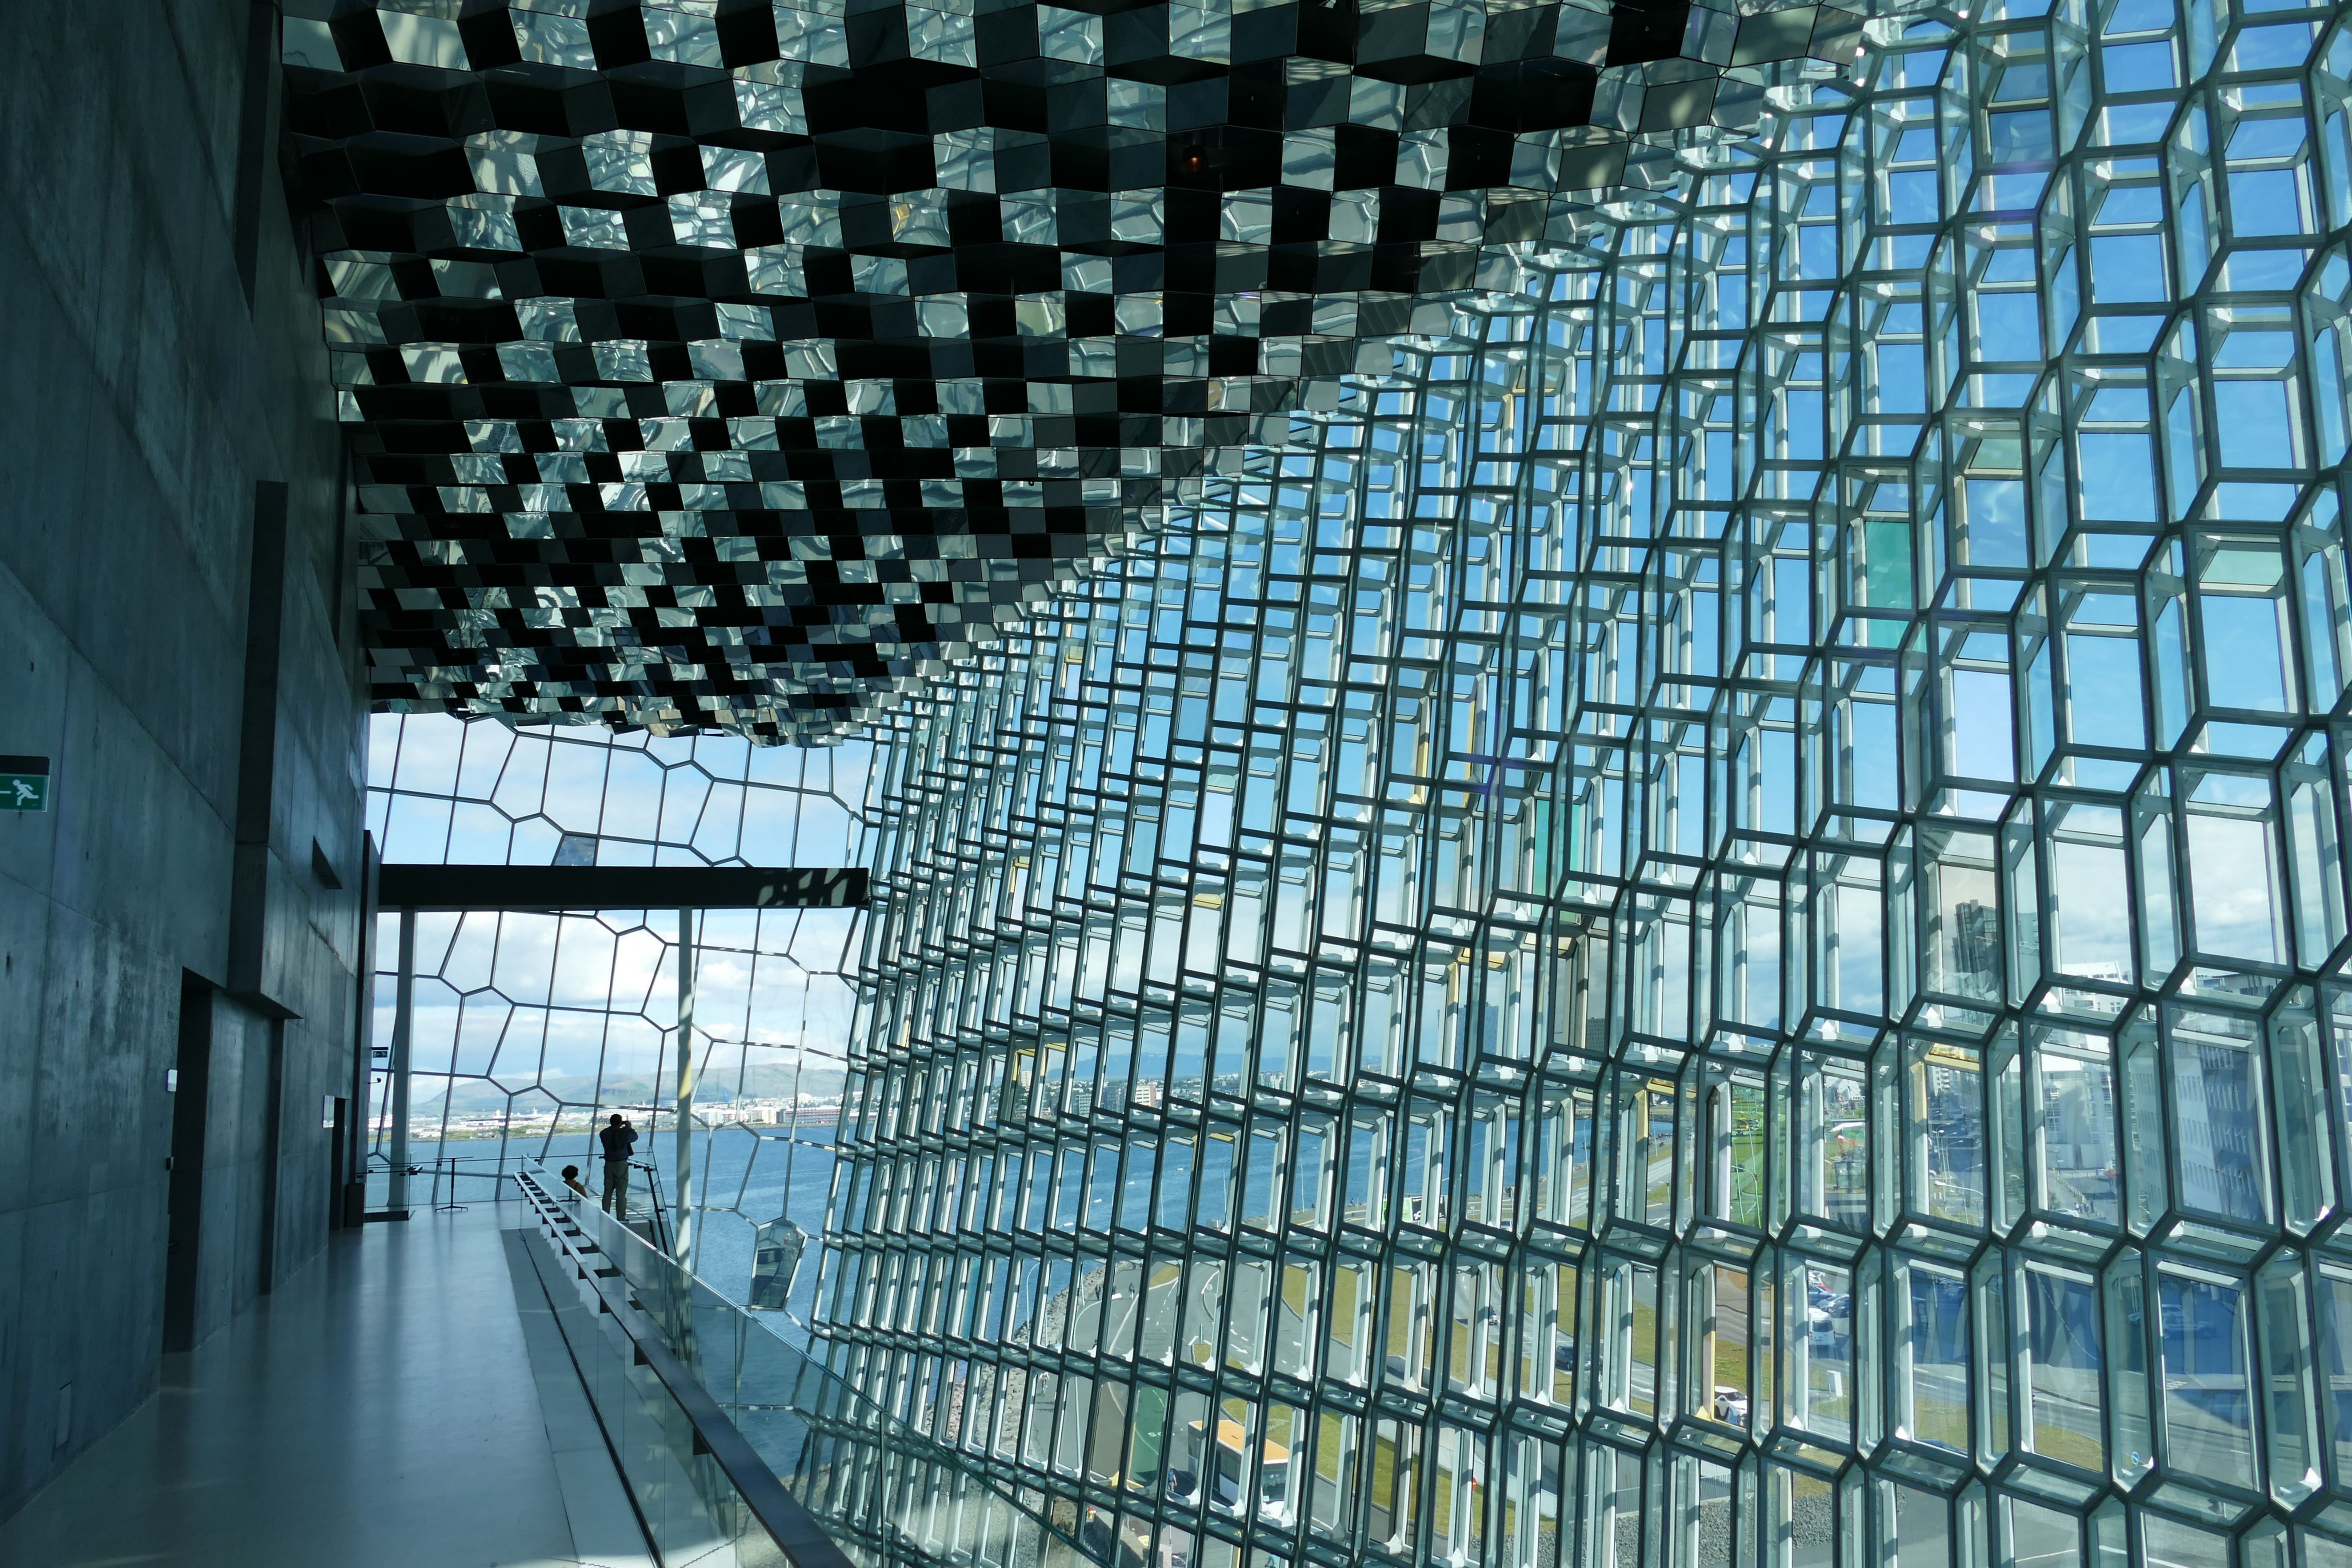
architecture, structure, window, glass, building, skyscraper, concert, line, hall, landmark, facade, iceland, places of interest, design, symmetry, disc, reykjavik, harpa, urban area